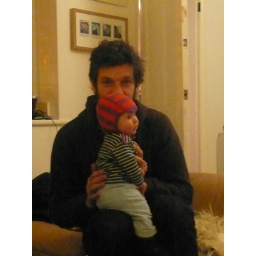
cat in the hat